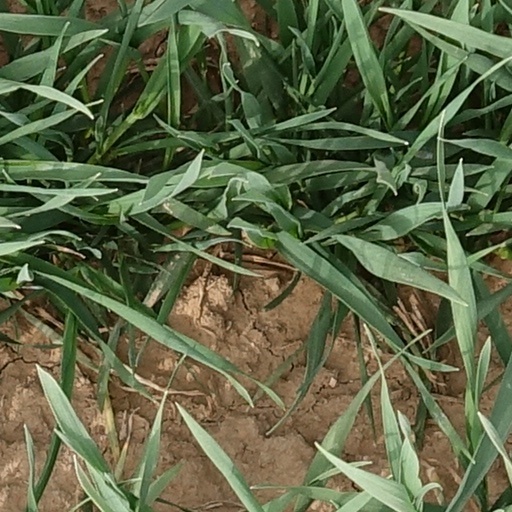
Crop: wheat